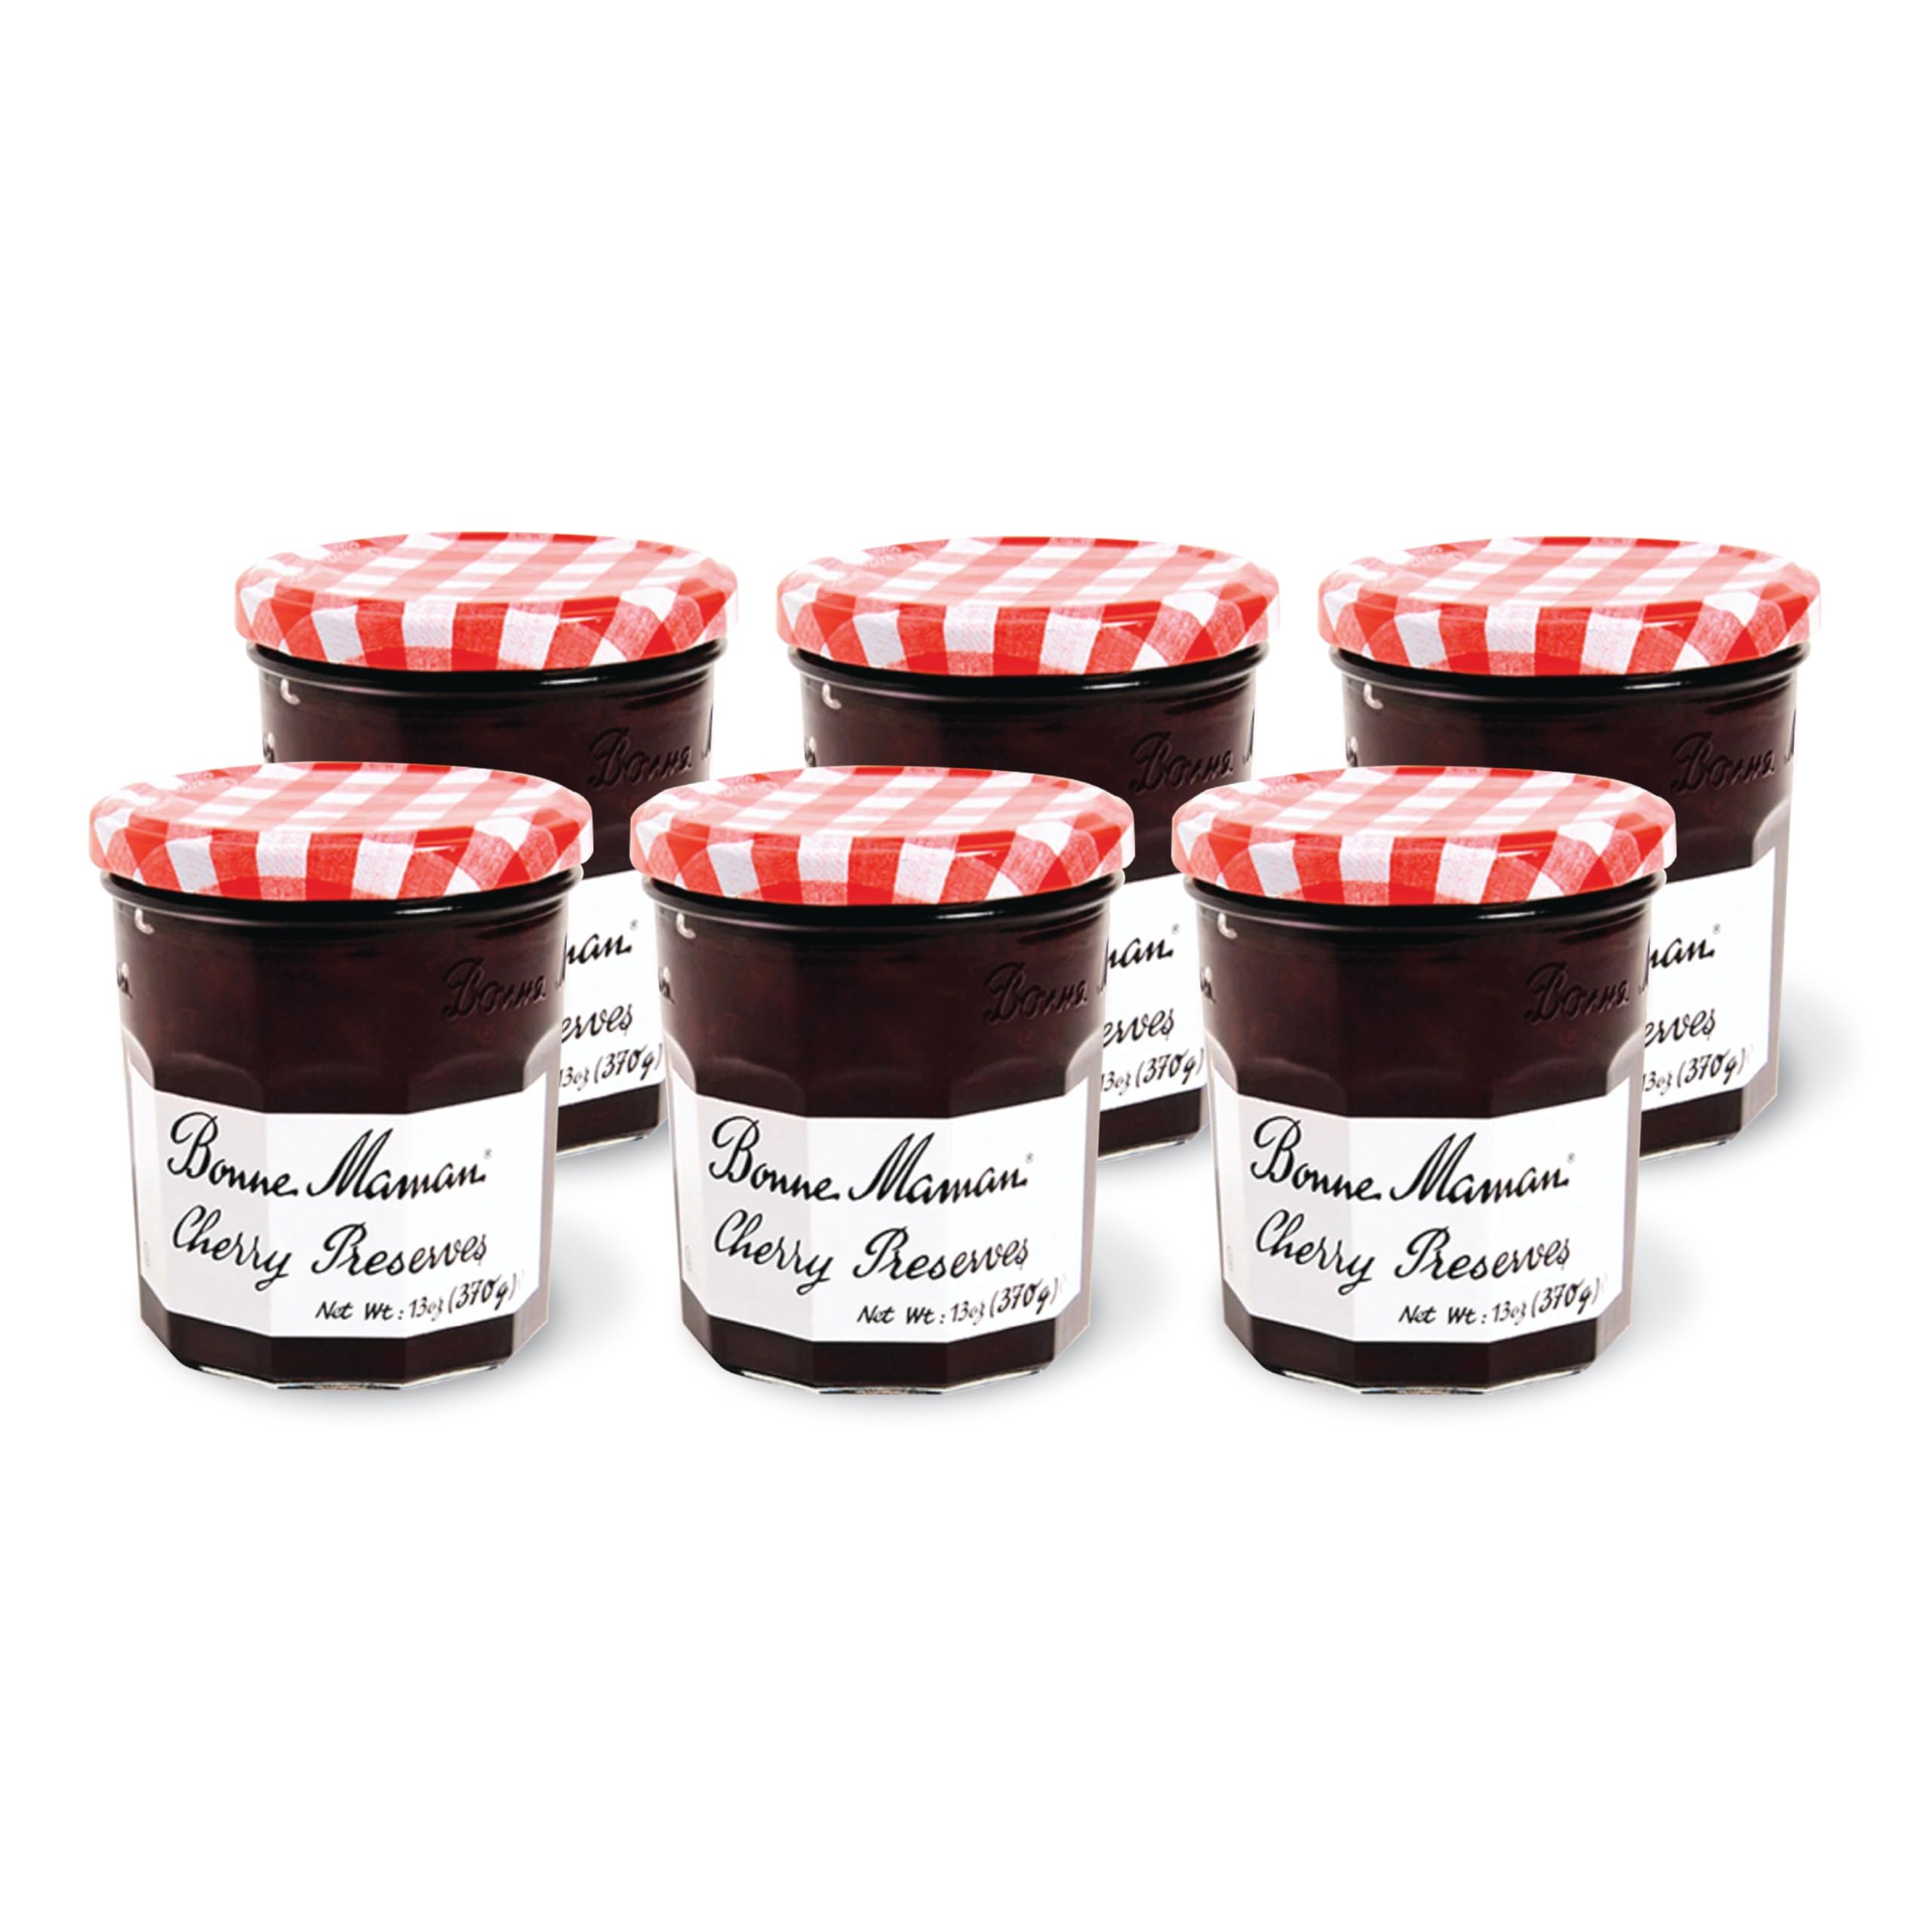
Item Name: Bonne Maman Cherry Preserves, 13 oz Glass Jars (Pack of 6) – Non-GMO, Made with Simple Ingredients
Bullet Point 1: CHERRY PRESERVES, 13 OUNCE JARS (PACK OF 6) – Savor the sweet, juicy flavor of cherries in every spoonful with this six-jar pack of Cherry Preserves.
Bullet Point 2: MADE WITH SIMPLE INGREDIENTS – Crafted using time-honored family recipes with no high fructose corn syrup, additives, or preservatives.
Bullet Point 3: NON-GMO, GLUTEN FREE & KOSHER – Bonne Maman Preserves are Non-GMO Project Verified, gluten free, and certified kosher to meet a variety of dietary needs.
Bullet Point 4: EVERY MOMENT FRUIT SPREAD – Delicious on toast, swirled into oatmeal, or paired with cheese.
Bullet Point 5: MADE SIMPLY WITH LOVE – Each jar of Bonne Maman Cherry Preserves is a celebration of juicy delight and the joy of creating sweet memories every day.
Product Description: Elevate your breakfast and dessert favorites with Bonne Maman Preserves. Whether you spread it on toast, slather it over waffles, or sneak spoonfuls straight from the jar, you’ll love Bonne Maman Cherry Preserves. With delicious pieces of cooked cherries throughout, these preserves are as close as you’ll get to homemade without doing the picking, cooking and preserving yourself. Made in France, our products are formulated with no high fructose corn syrup, no preservatives, no added color and are gluten free, nut free and non GMO. Everything in Bonne Maman Preserves could easily be found in your grandmother’s kitchen cabinet.
Value: 78.0
Unit: Ounce

Price: 6.34